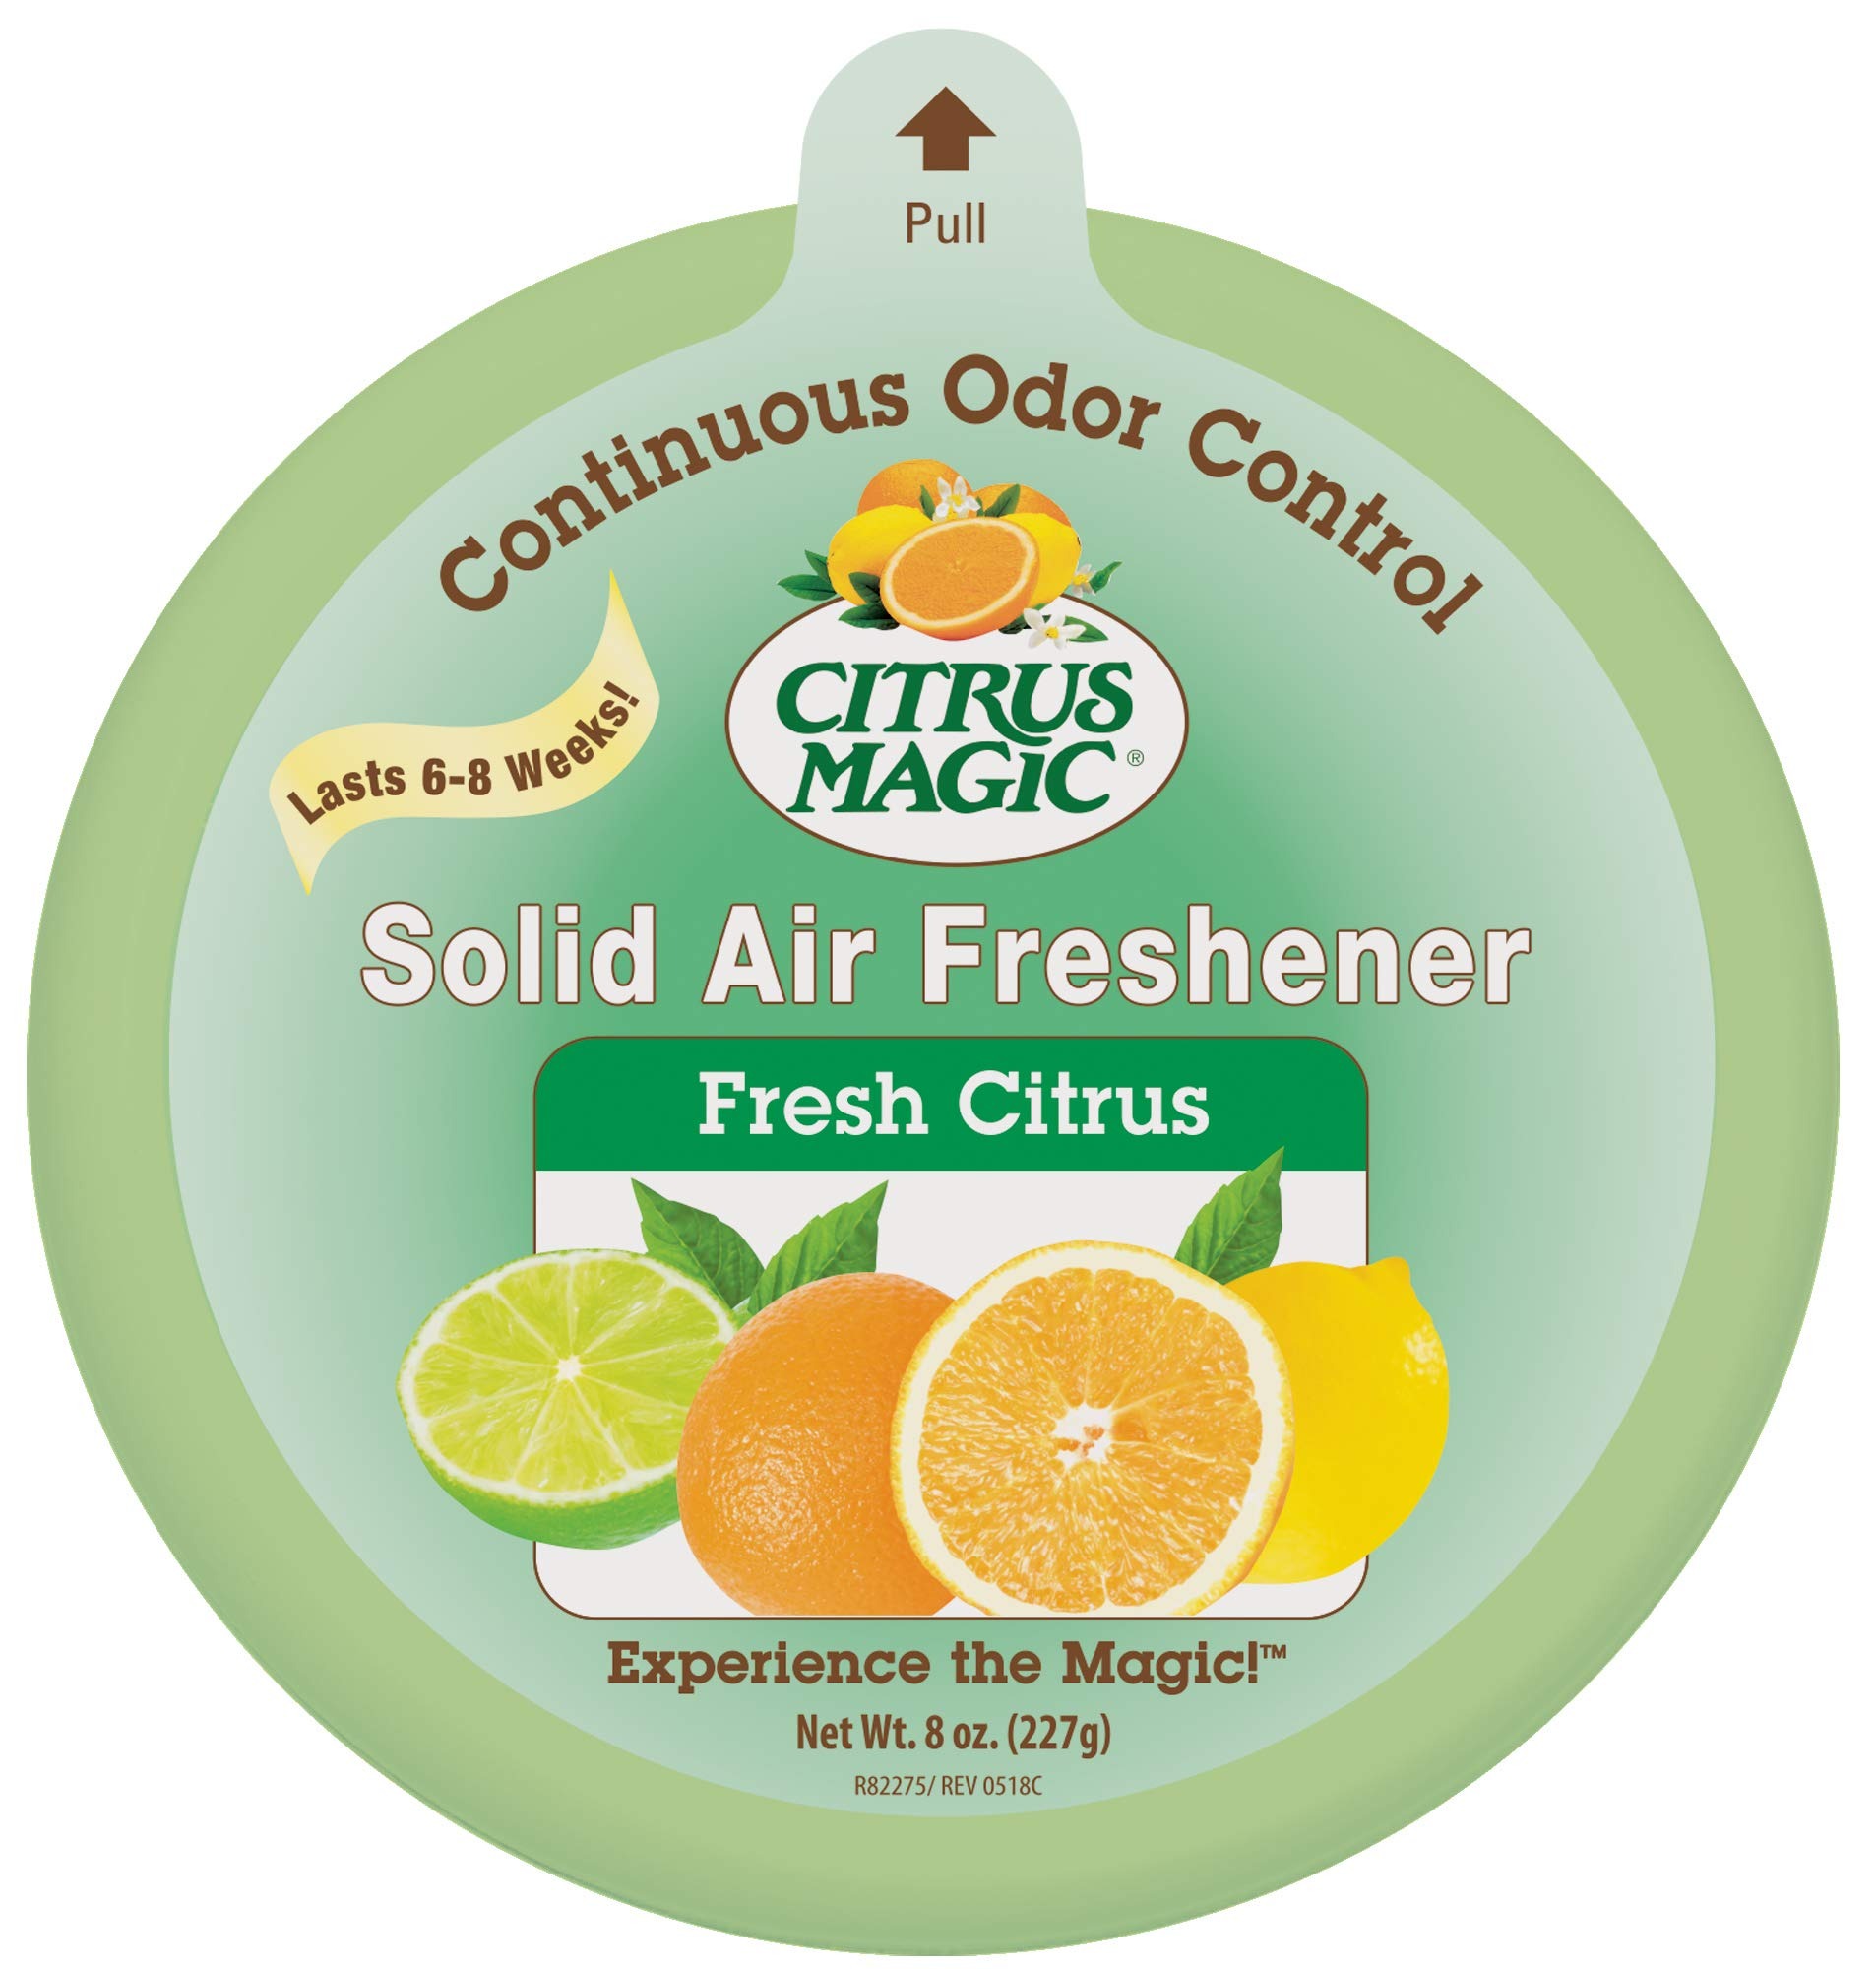
Item Name: Citrus Magic Solid Air Freshener, Fresh Citrus, 8-Ounce
Bullet Point 1: Eliminates odors while freshening the air
Bullet Point 2: Clean, fresh citrus fragrance brightens up any room
Bullet Point 3: Provides continuous odor control for up to 6 weeks
Bullet Point 4: Ideal for basements, closets, pet areas, cars, playrooms, laundry rooms and more
Value: 8.0
Unit: Ounce

Price: 10.635